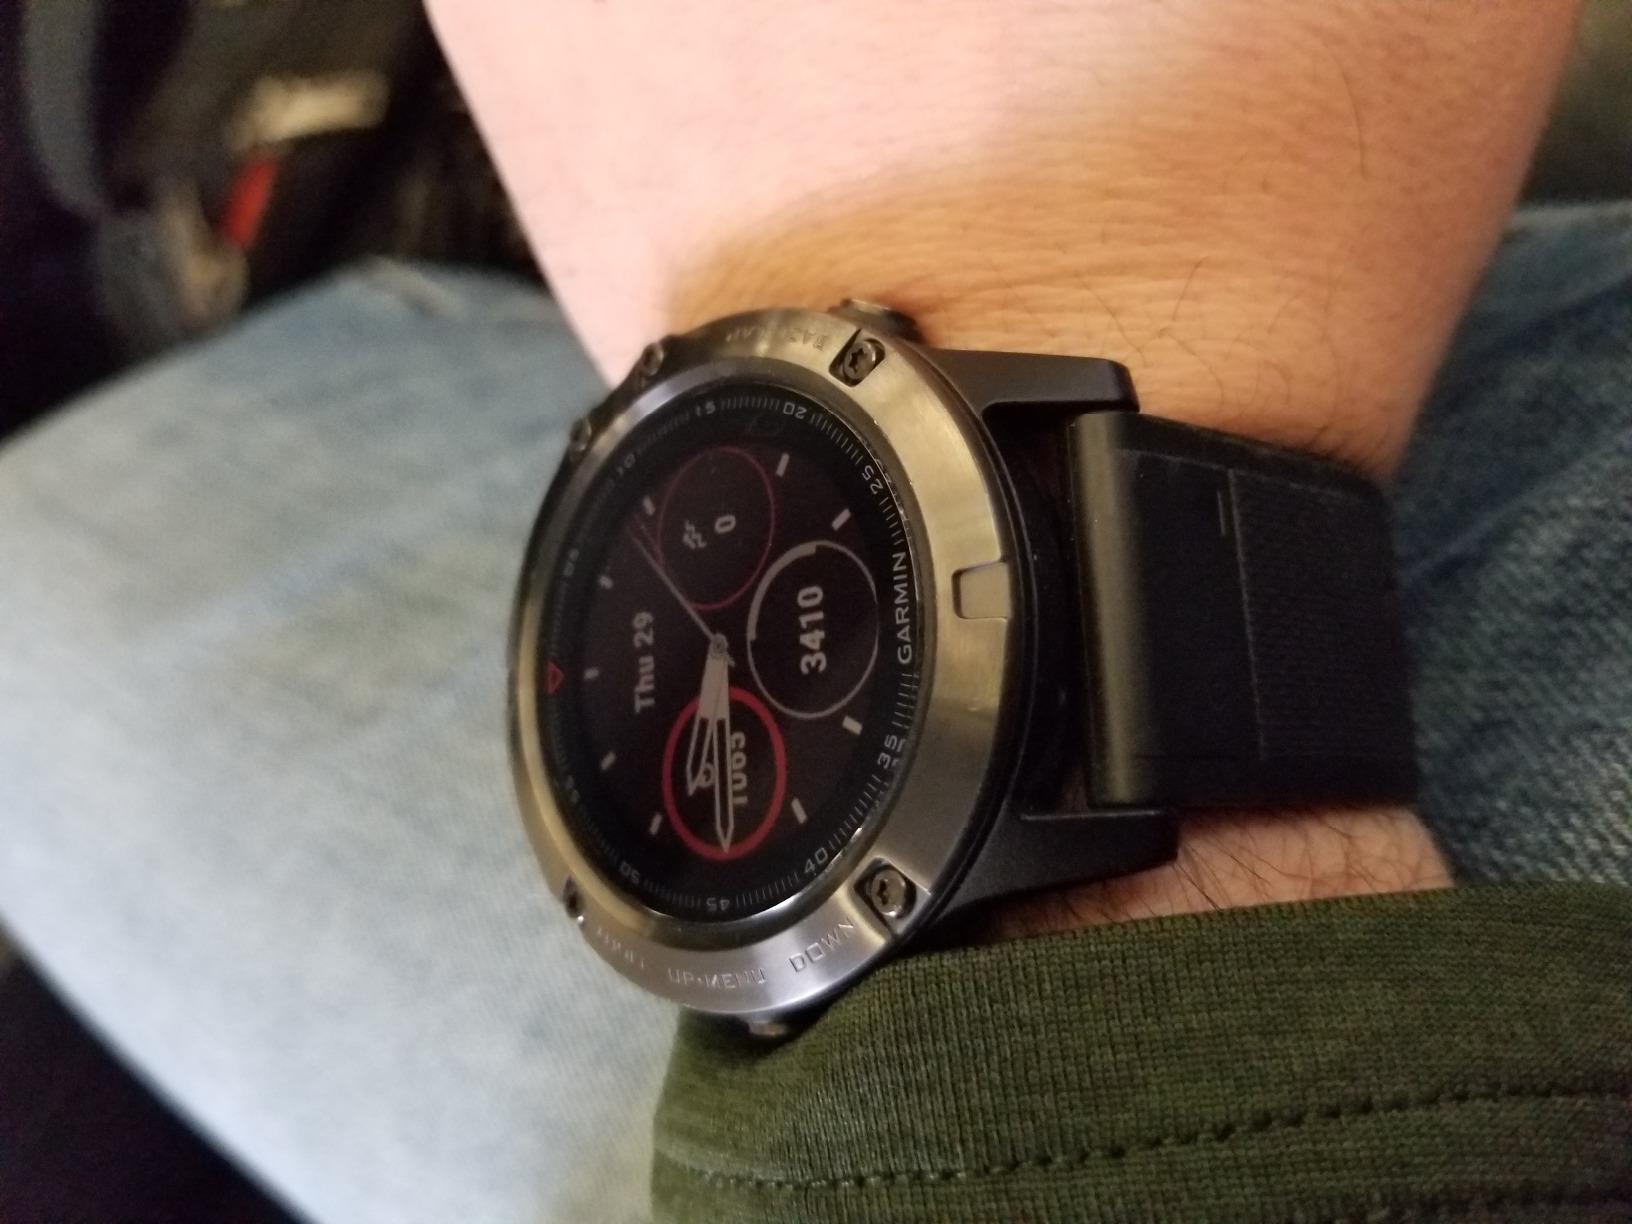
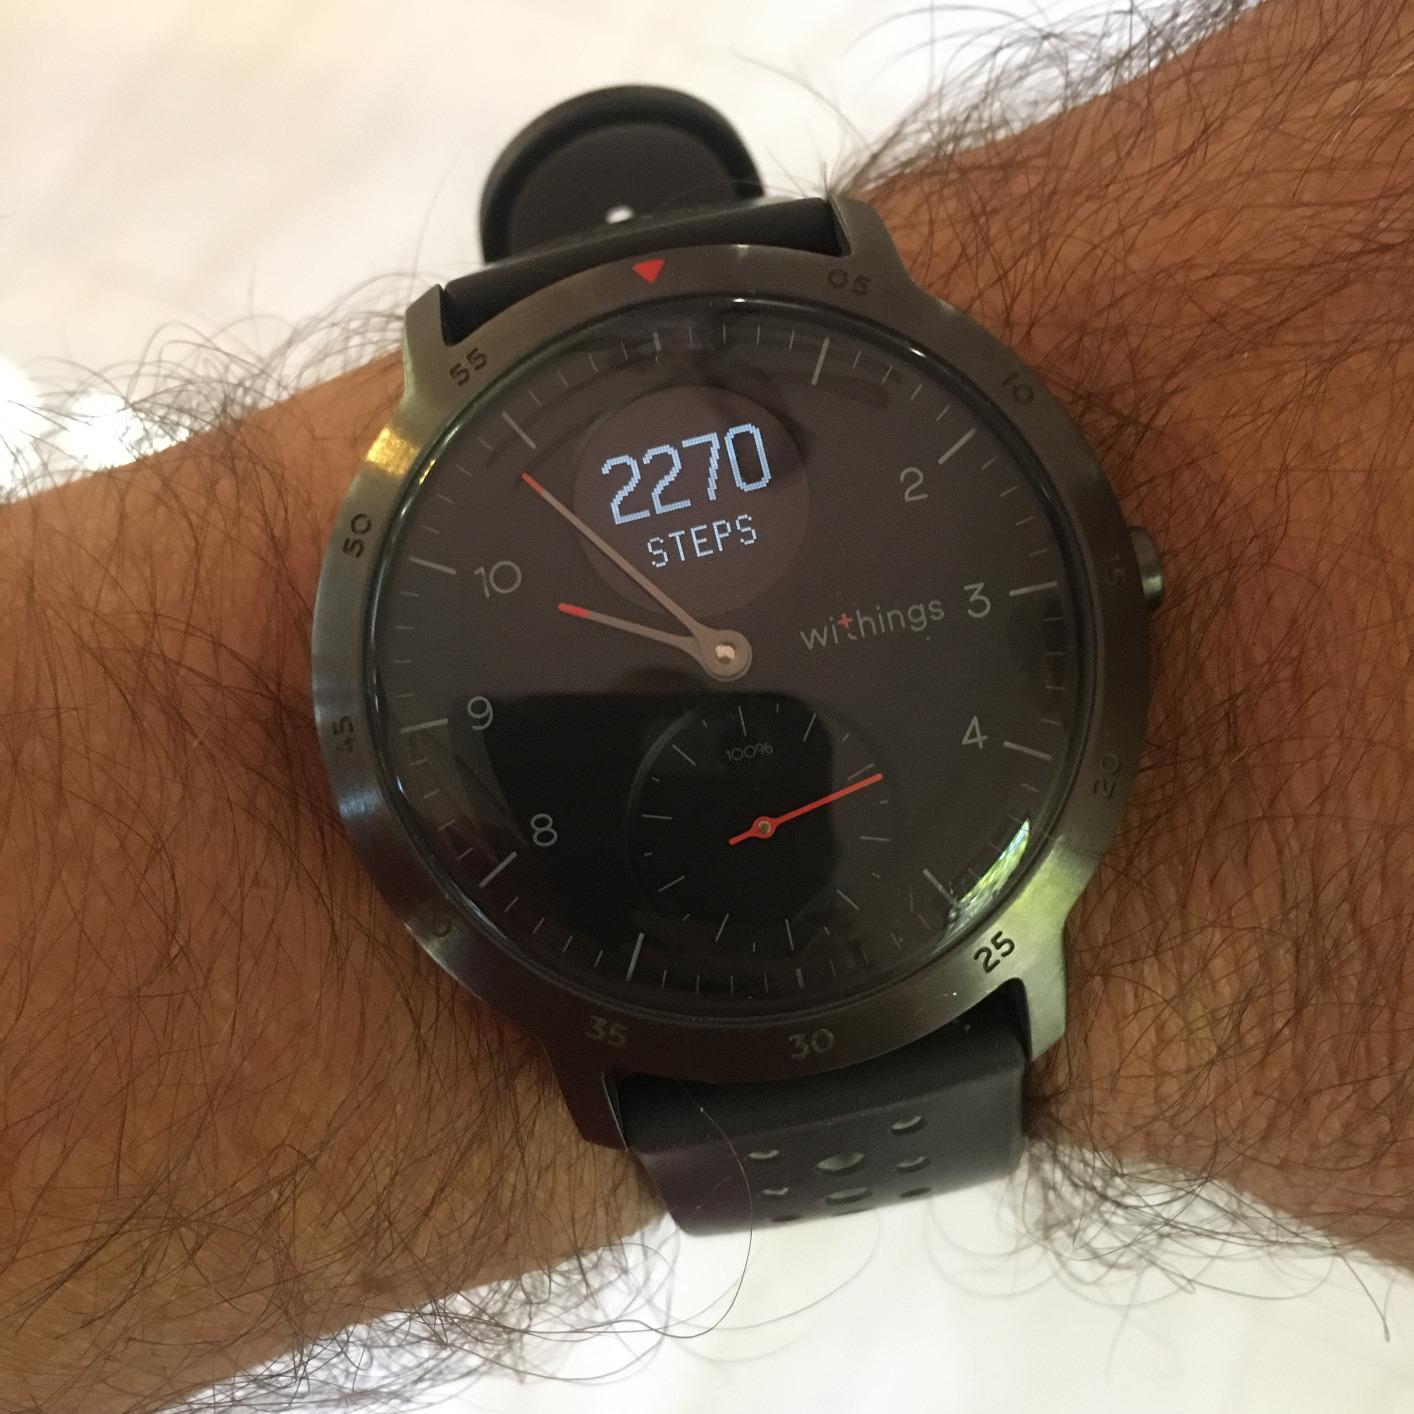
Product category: smartwatch
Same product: no